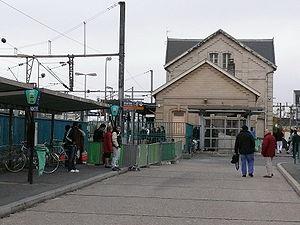
Épinay-sur-Seine est une commune française, située dans le département de la Seine-Saint-Denis en région Île-de-France. Elle se trouve à l'extrémité occidentale du département, à la limite des Hauts-de-Seine et du Val-d'Oise. Ses habitants sont appelés les Spinassiens.